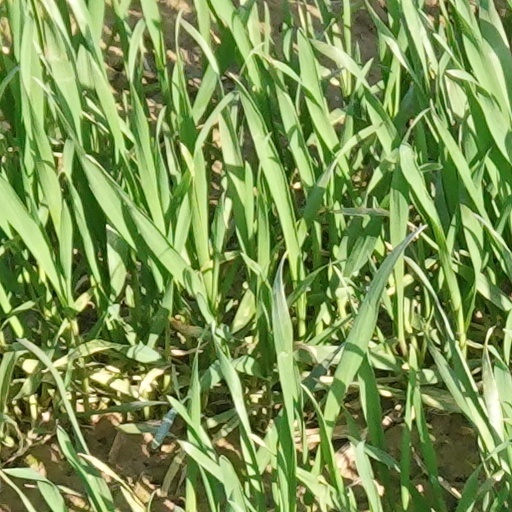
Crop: wheat